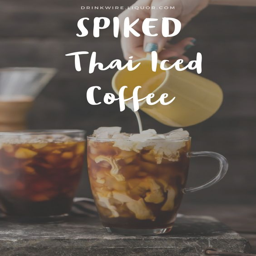
jump start your afternoon with this spiked iced coffee recipe .